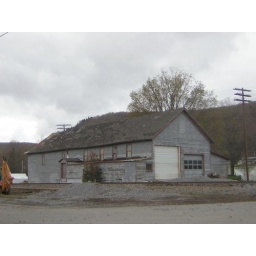
This building on Depot Street in Worcester, New York may have originally been a train station.